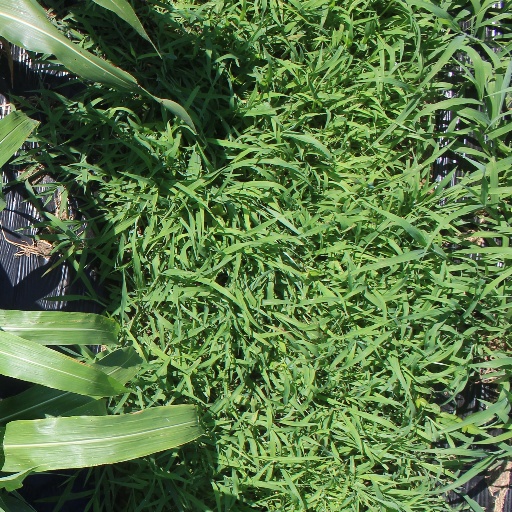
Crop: sorghum